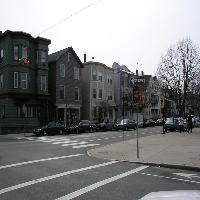
Weather: cloudy or overcast